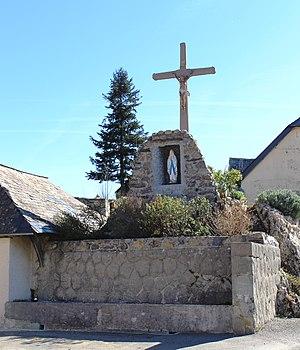
Fontaine de Sère-Lanso (Hautes-Pyrénées)
Sère-Lanso est une commune française située dans le département des Hautes-Pyrénées, en région Occitanie.